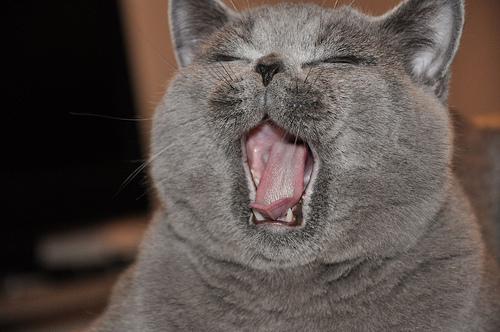
Breed: British Shorthair